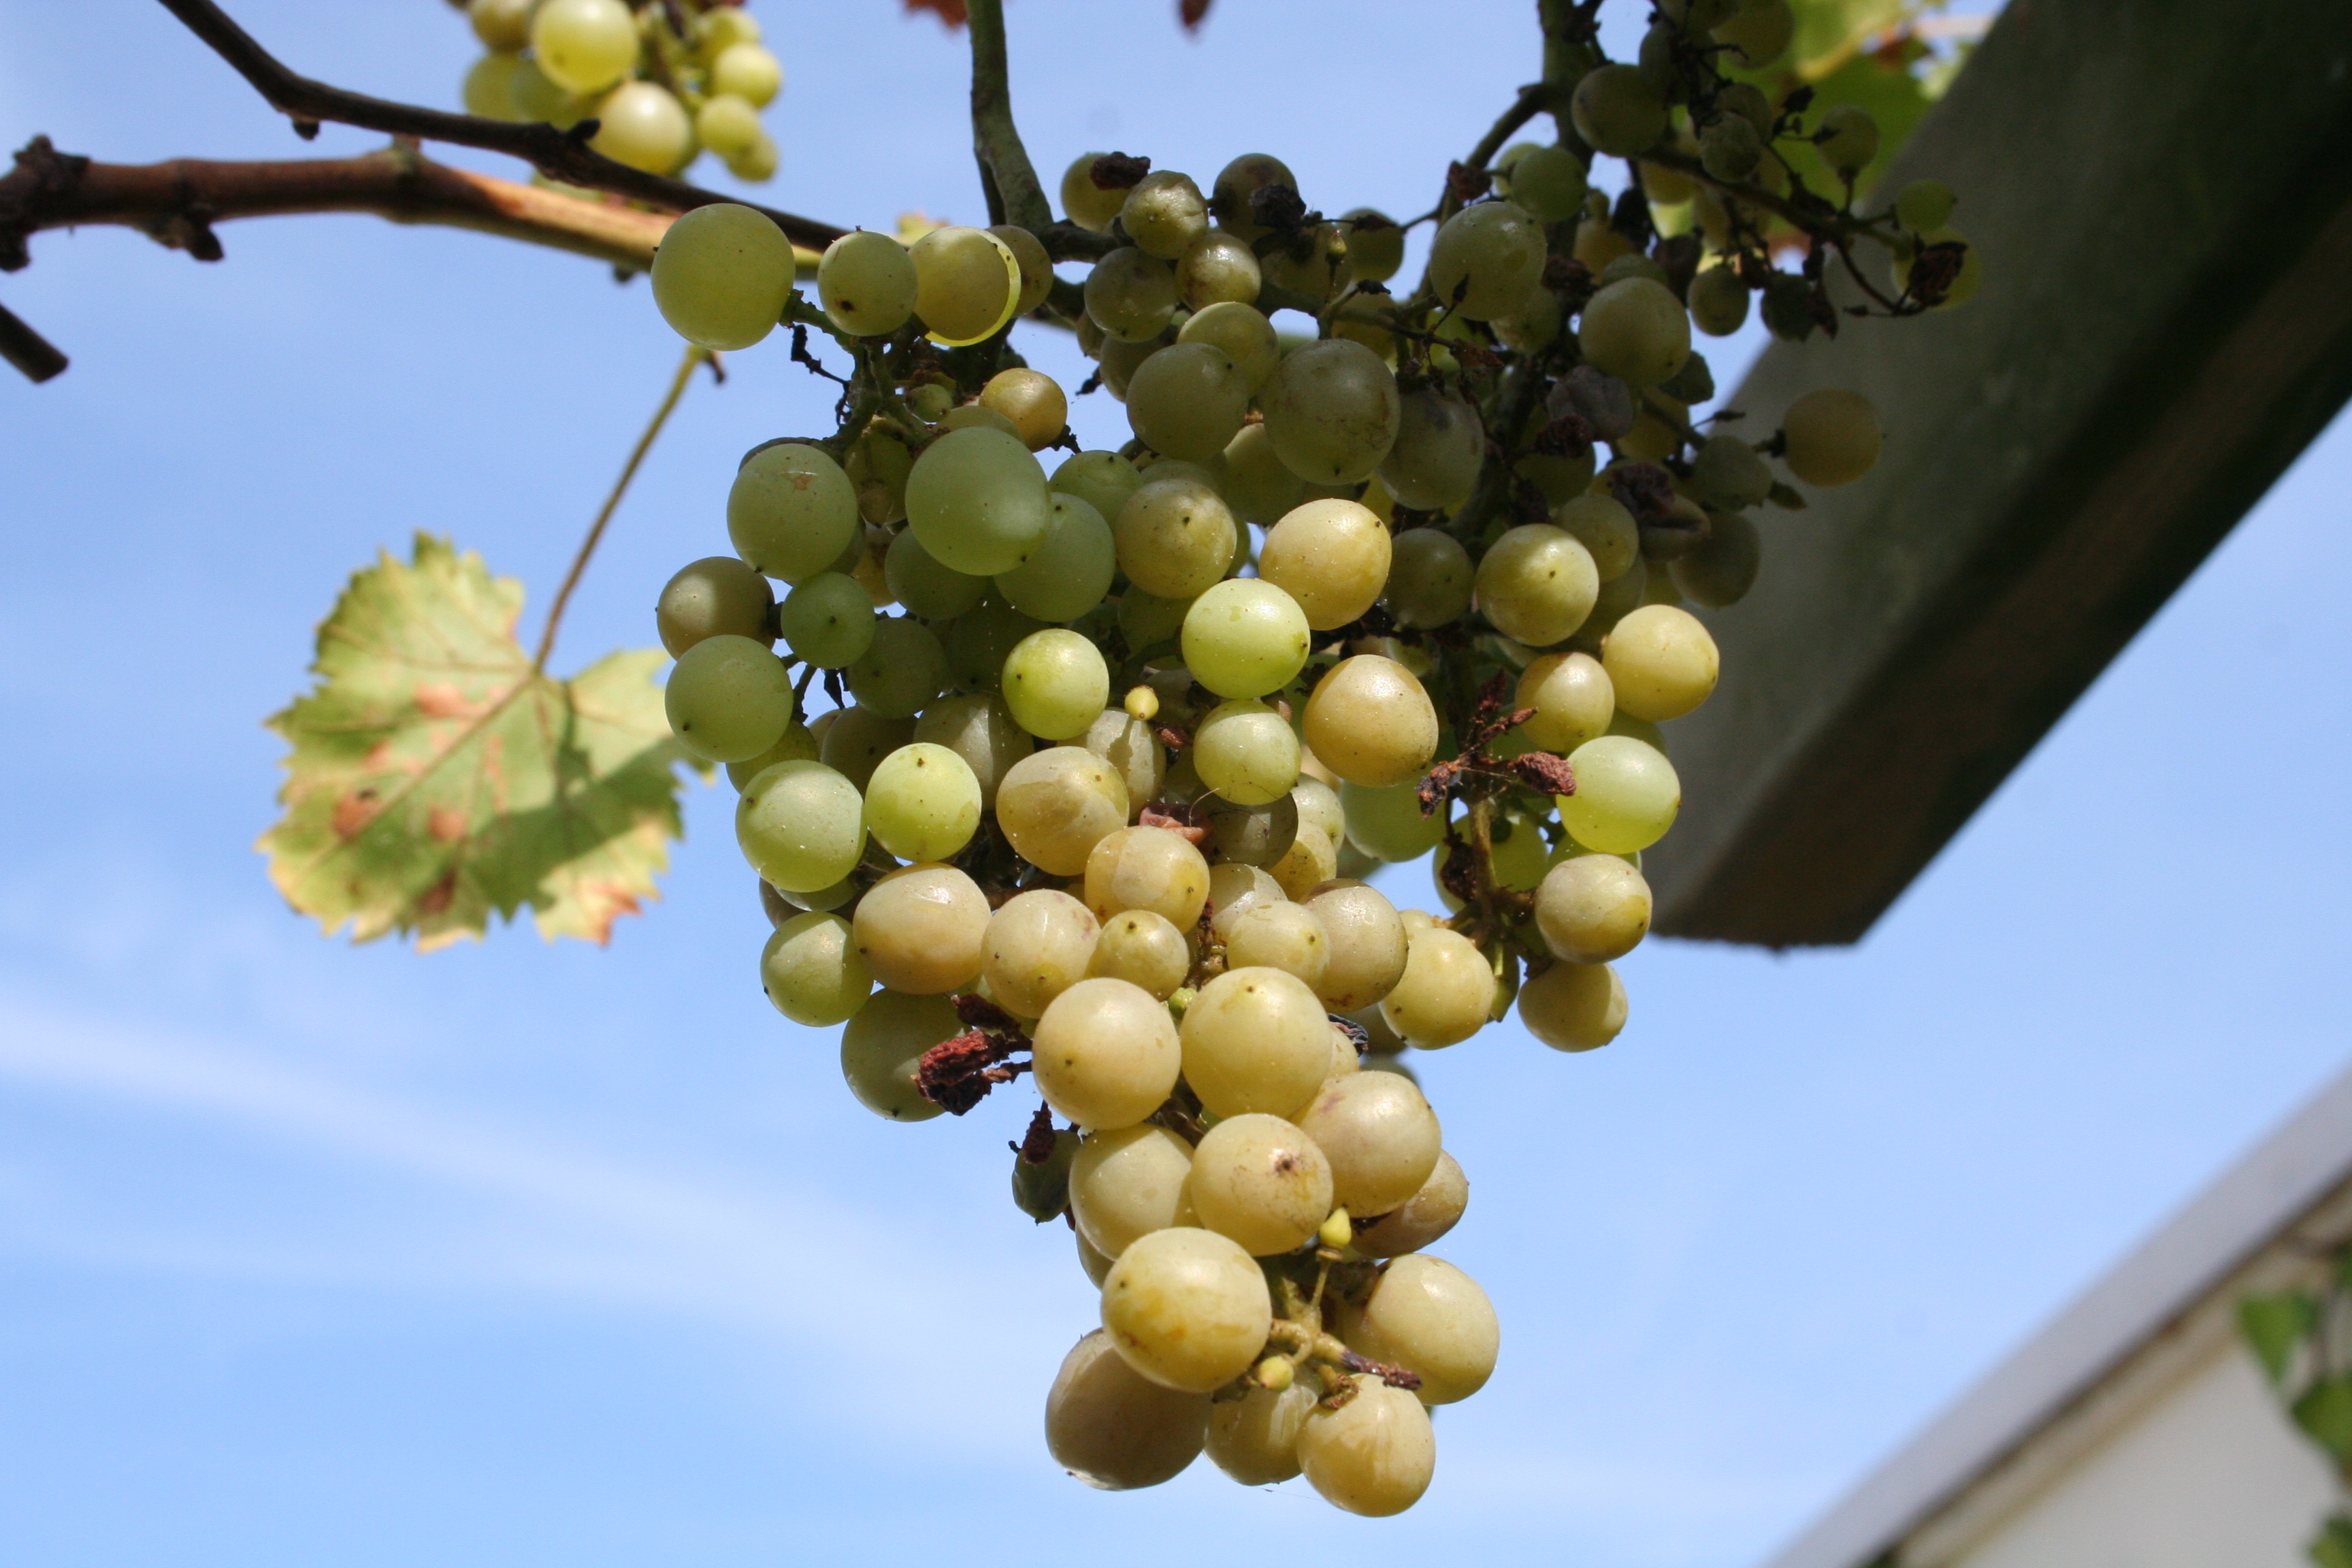
branch, plant, grape, white, fruit, flower, bush, food, produce, agriculture, flowering plant, vitis, land plant, grapevine family